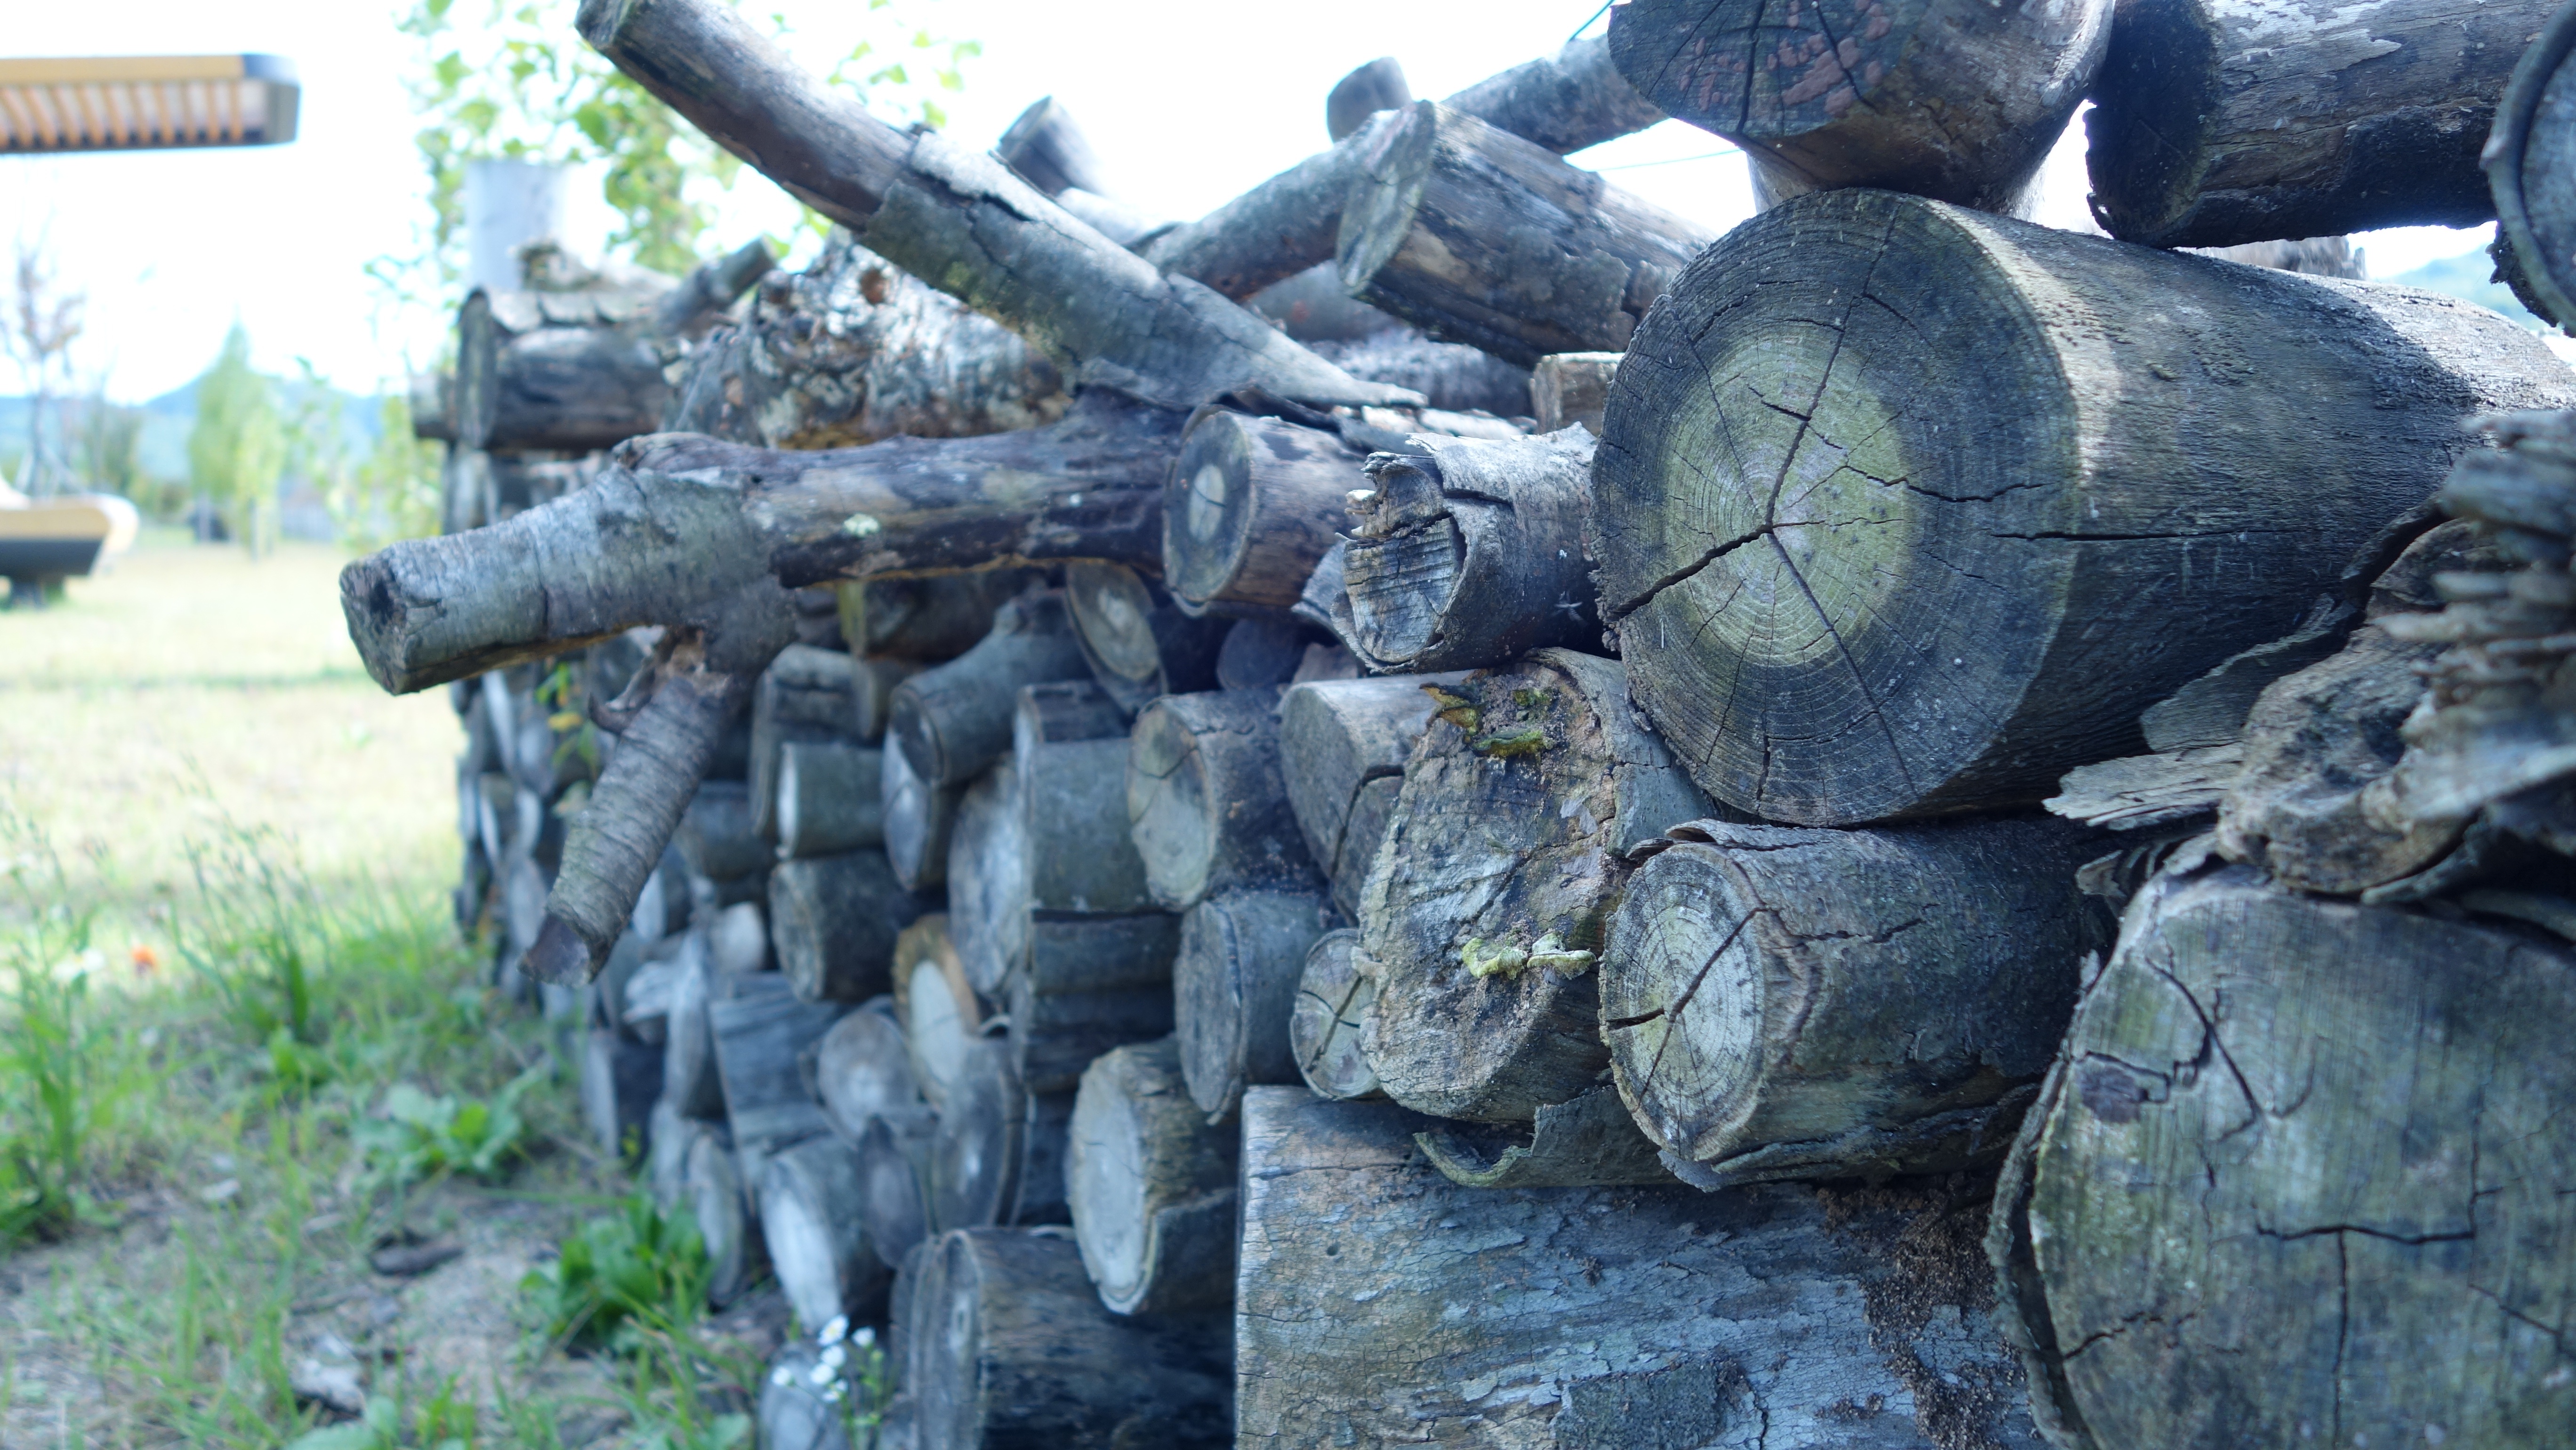
wood, park, firewood, sculpture